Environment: real
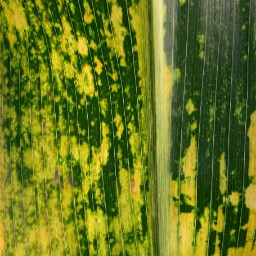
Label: lethal_necrosis